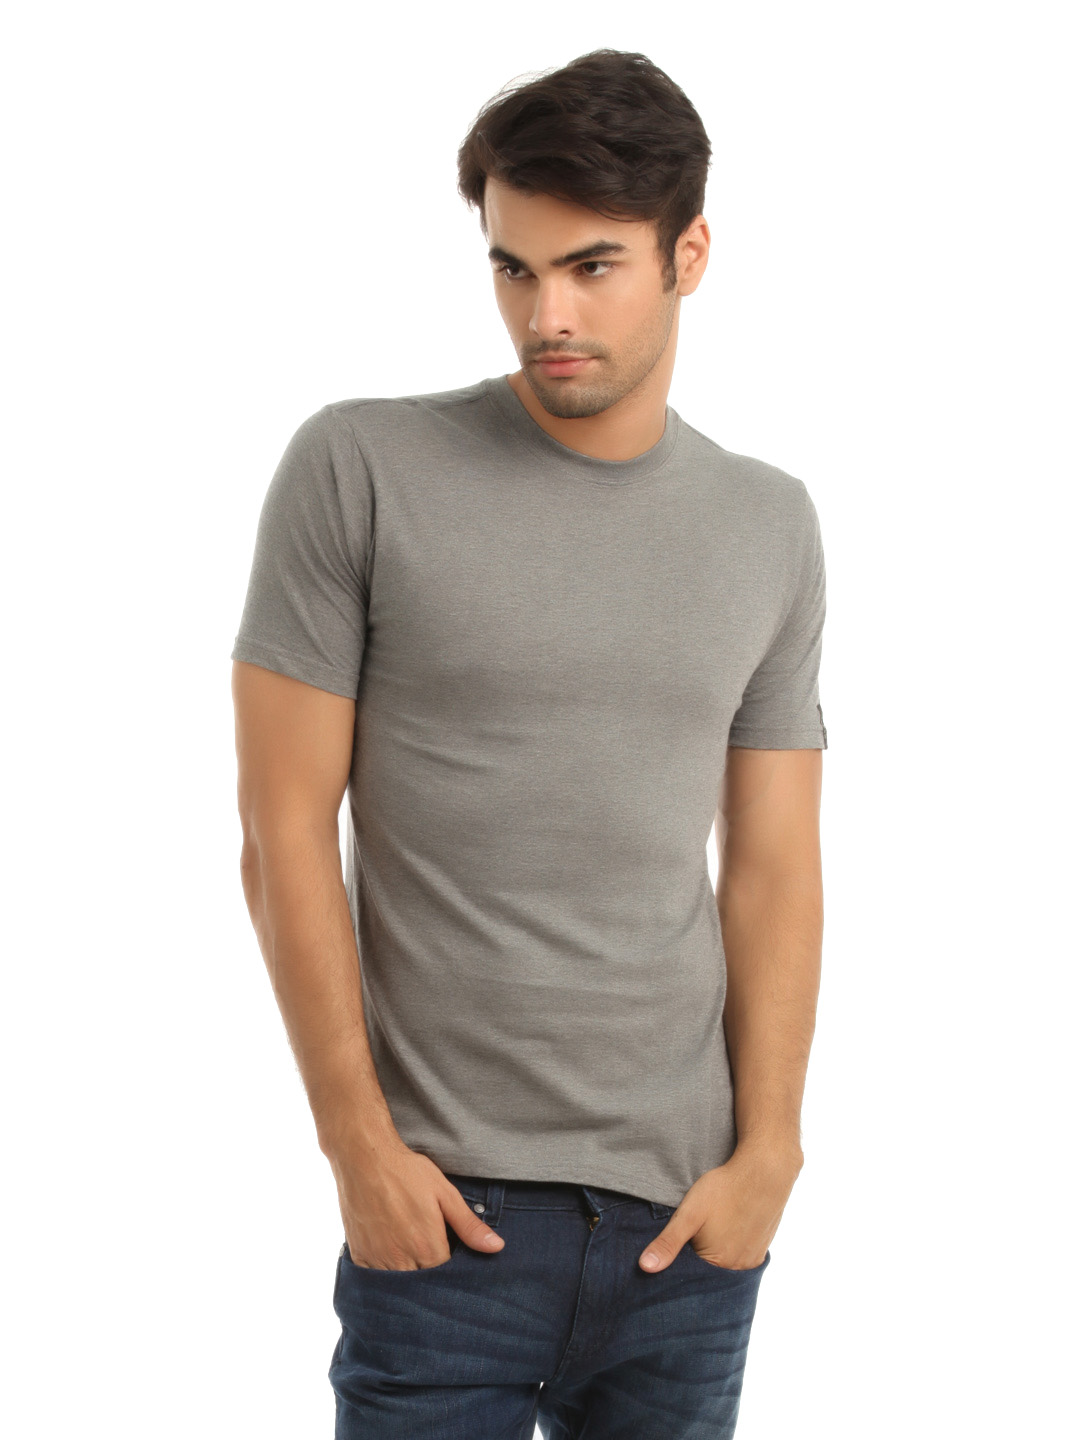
Hanes Men Grey Innerwear Vest
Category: Apparel / Innerwear / Innerwear Vests
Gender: Men
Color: Grey
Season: Summer 2016
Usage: Casual